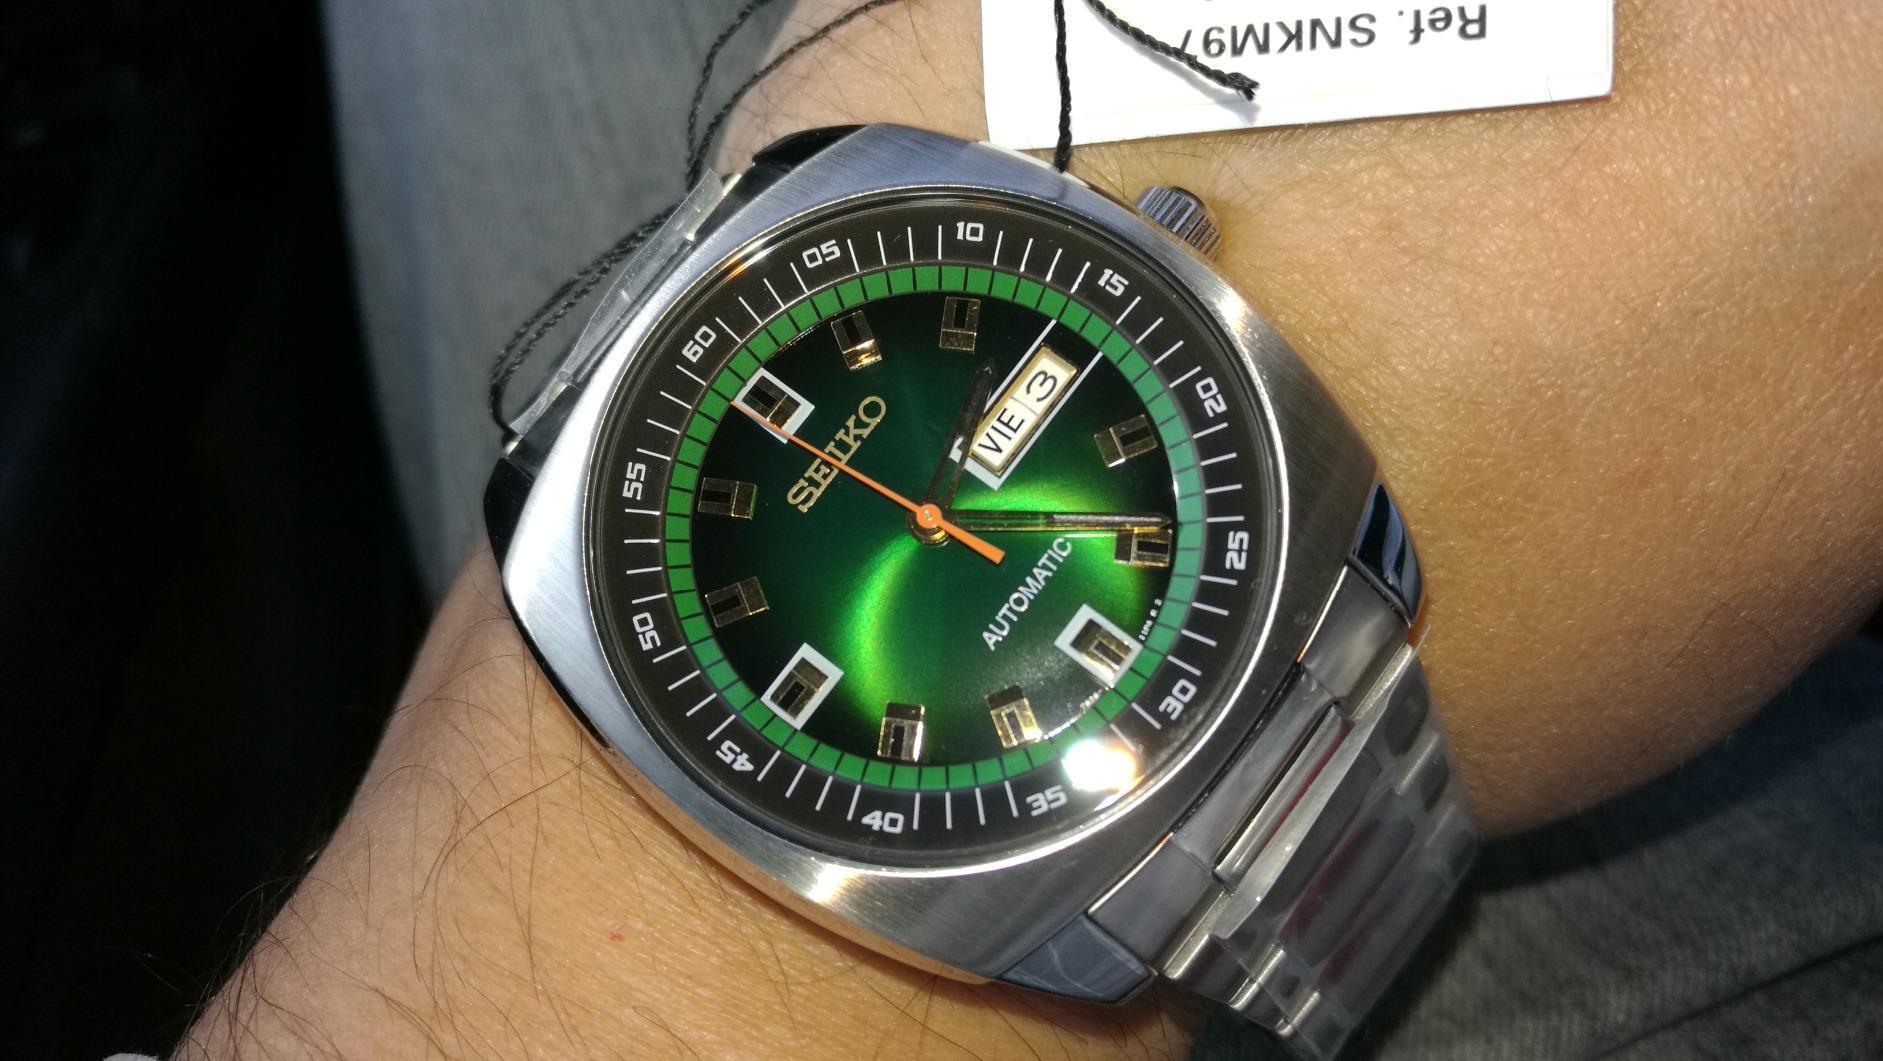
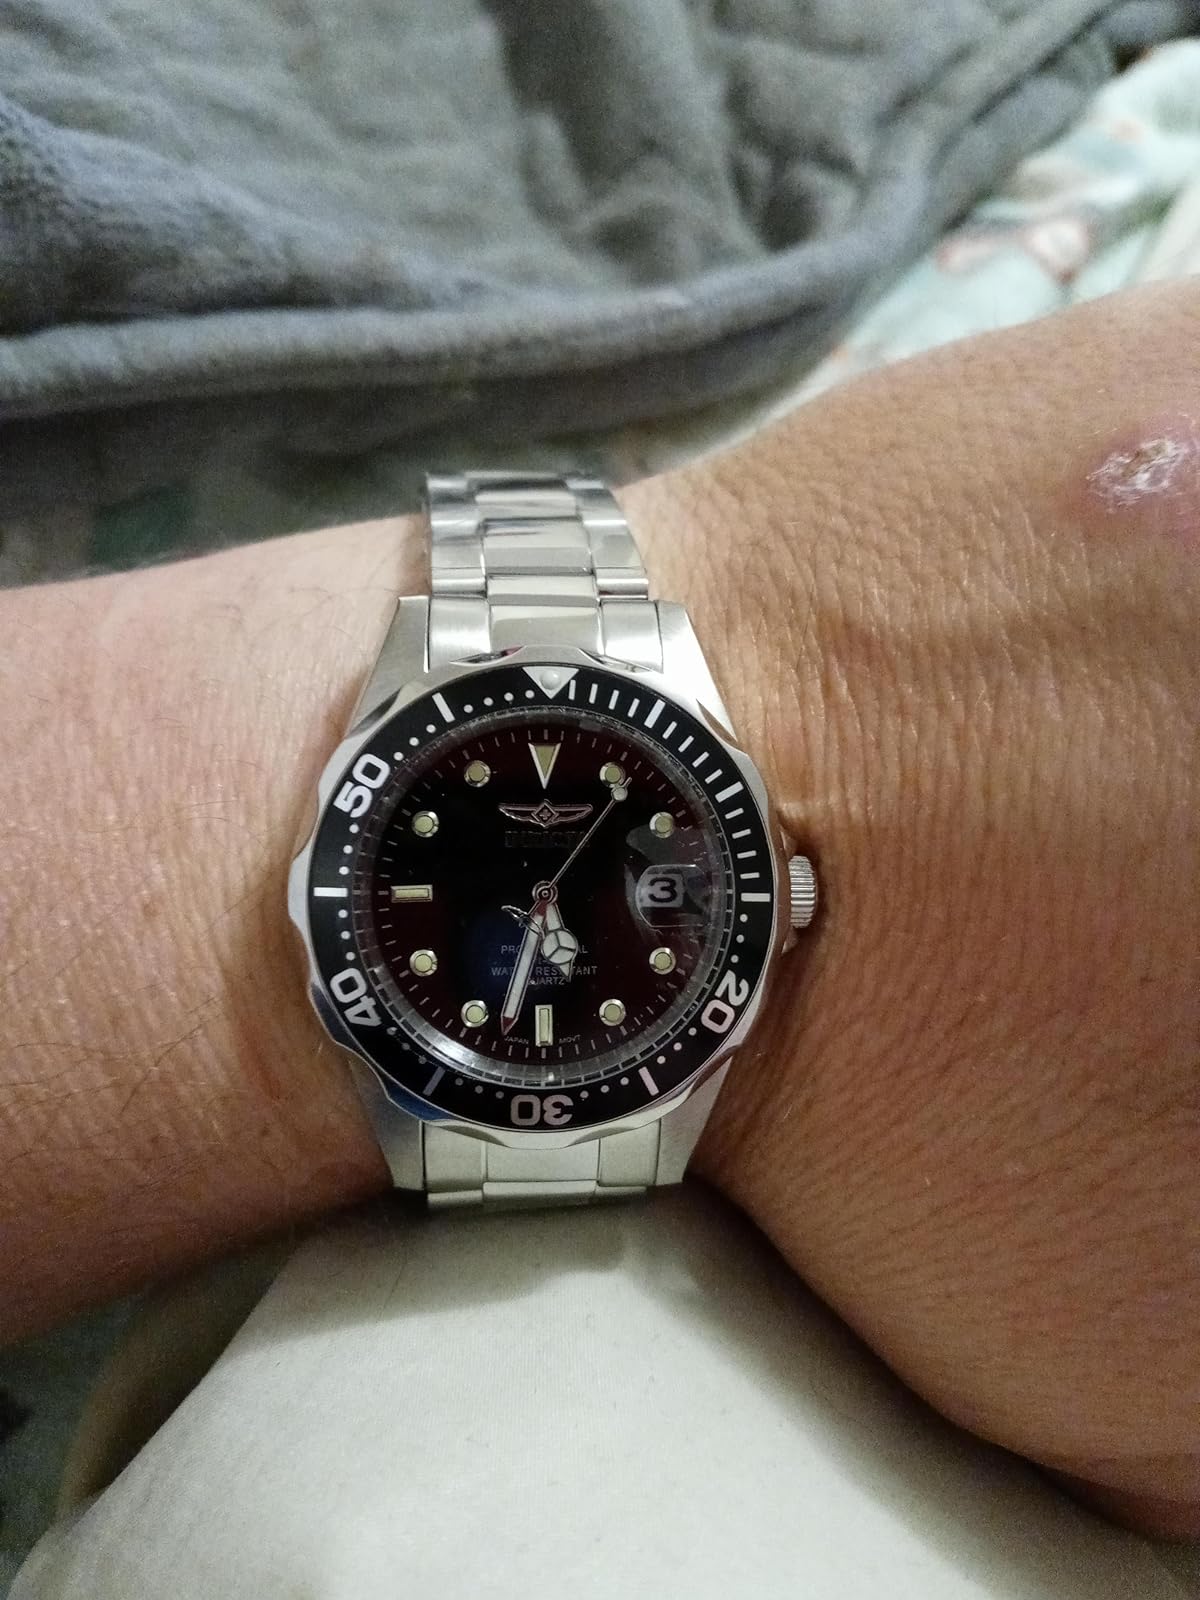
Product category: accessories_watch
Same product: no